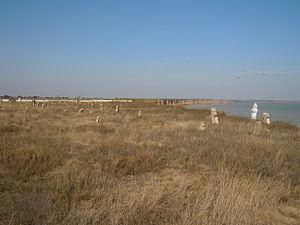
Le raïon de Tatarbounary est une subdivision administrative de l'Ukraine, située dans l'oblast d'Odessa et dans la région historique du Boudjak. Le centre administratif est situé à Tatarbounary.